Chatchawit Techarukpong

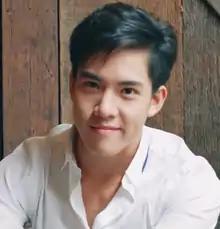
Chatchawit in 2015

Chatchawit Techarukpong (born 22 March 1992), nicknamed Victor, is a Thai actor. He is known for his main roles as Terk in "Room Alone 401-410" (2014), as Min in "" (2017) and as Teacher Pom in "The Gifted" (2018).